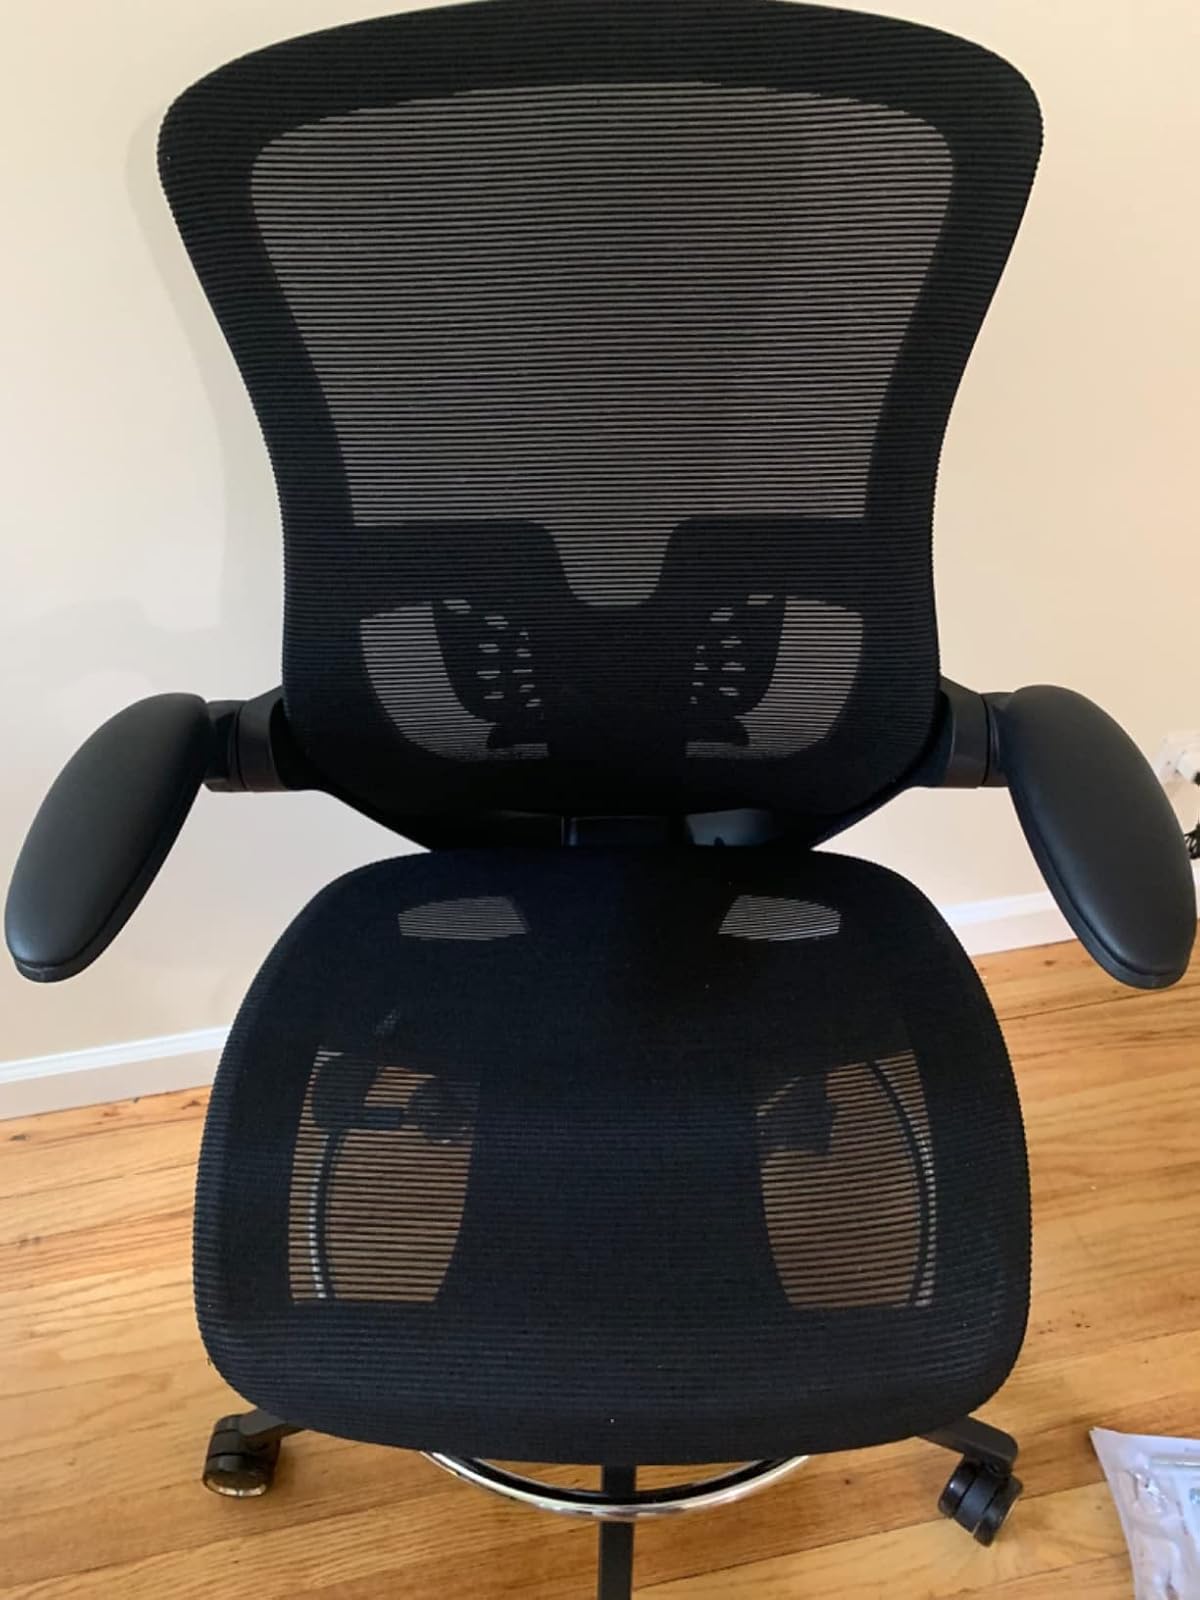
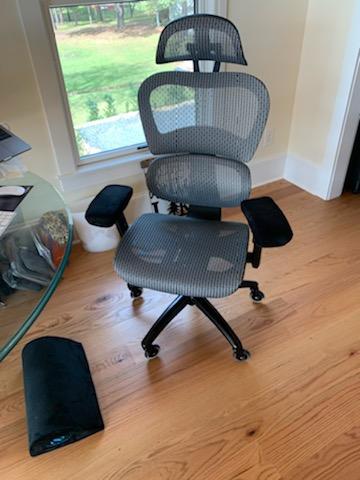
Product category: items_chair
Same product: no